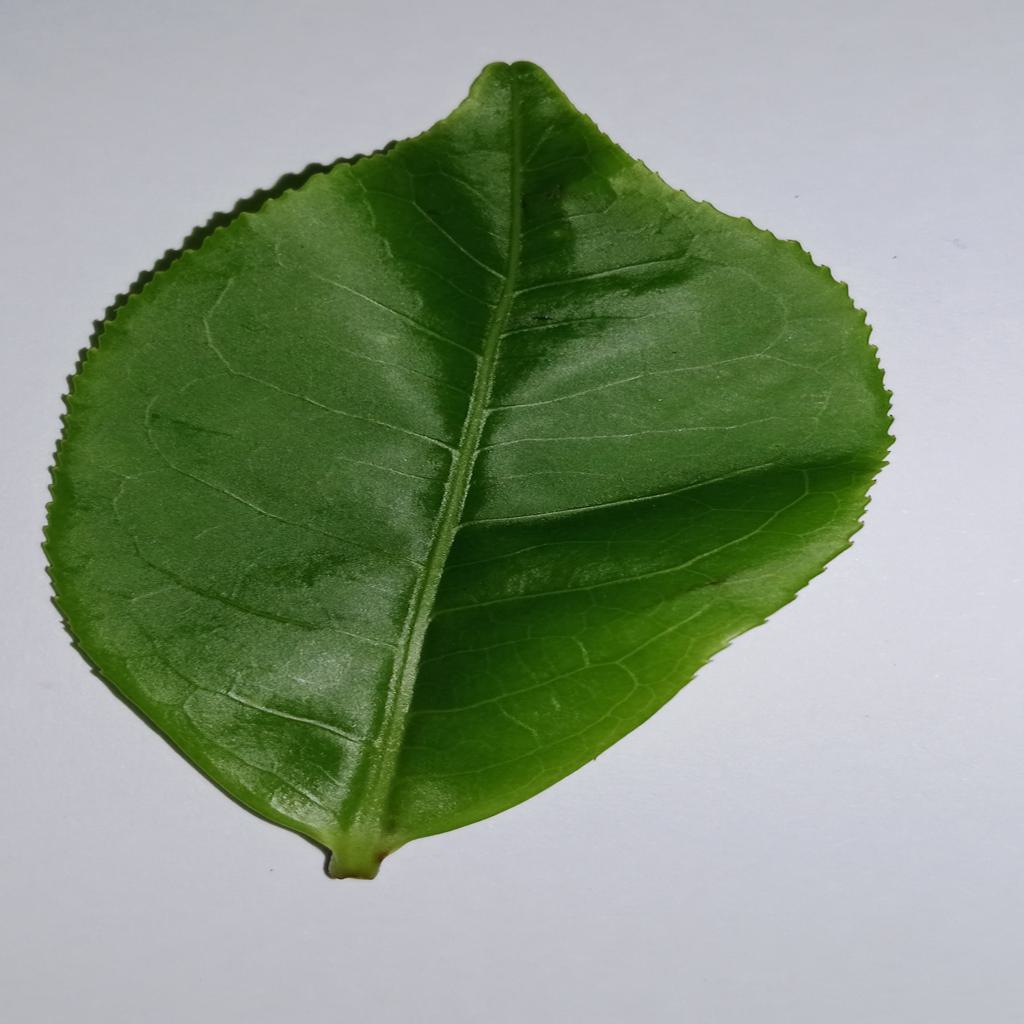
Label: Healthy